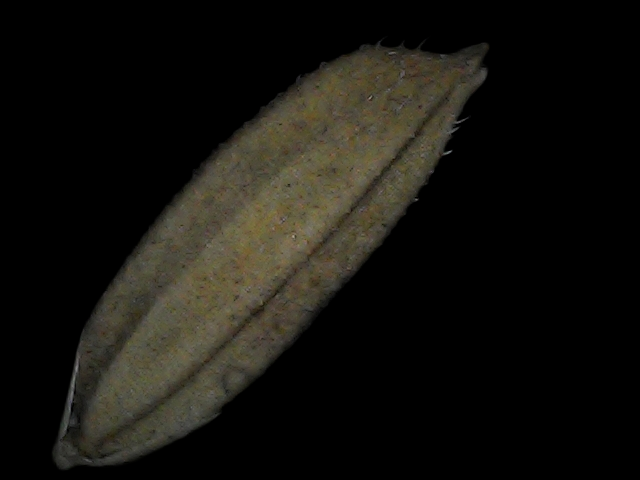
Rice variety: Bd72